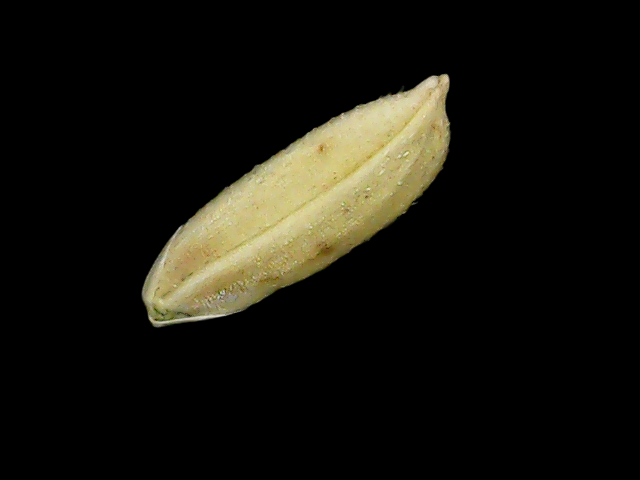
Rice variety: Bd30